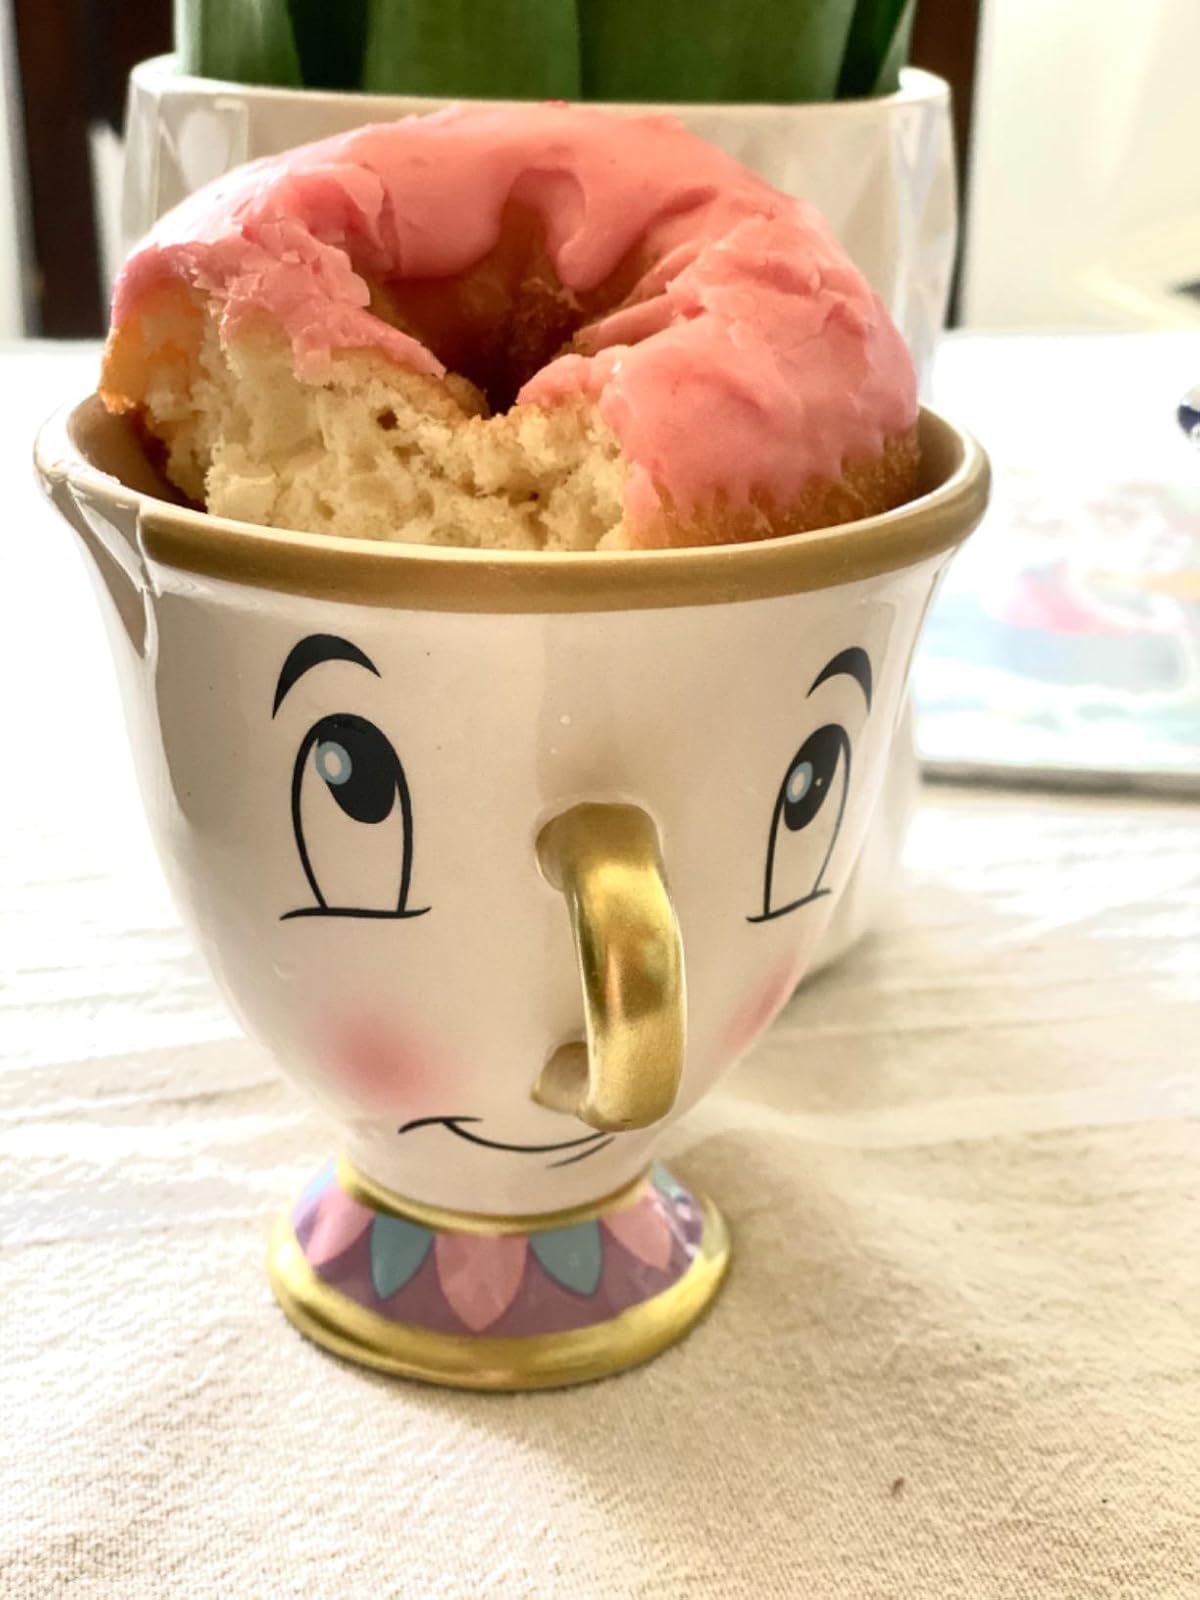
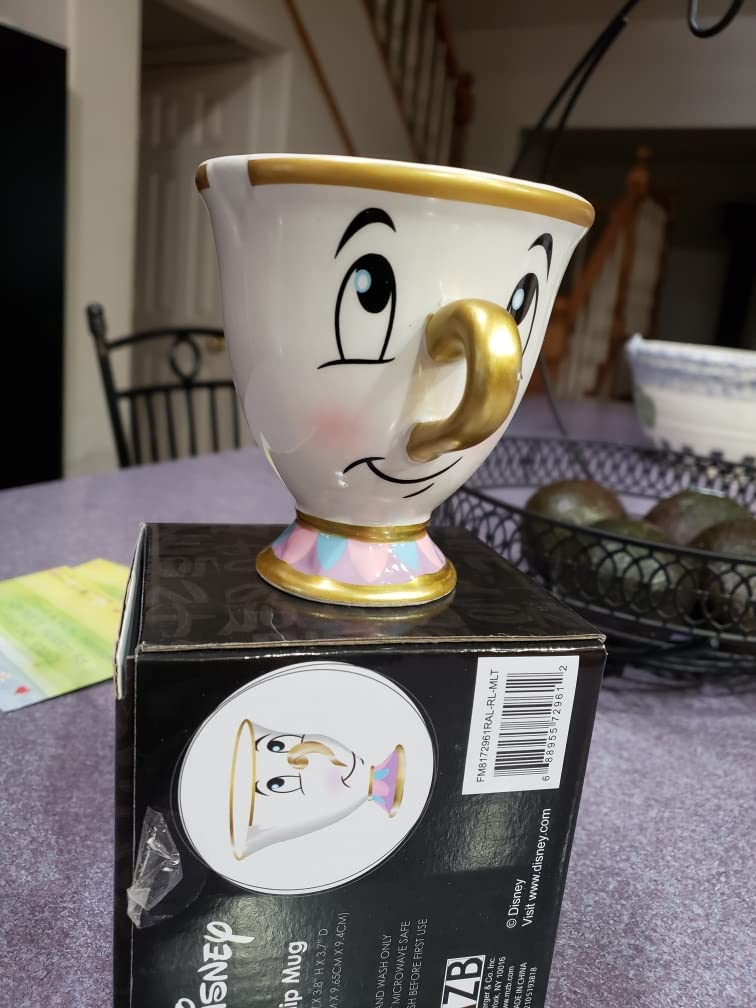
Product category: items_mug
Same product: yes